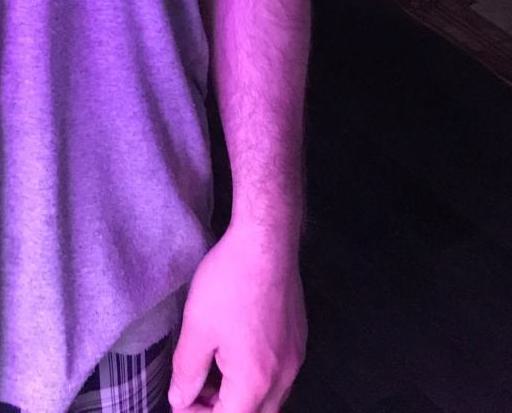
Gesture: no_gesture